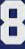
Number: 8